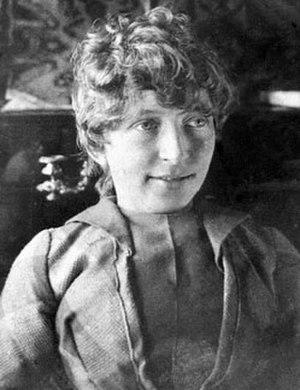
Ida Cecilie Thoresen Krog est une féministe norvégienne et la première femme du pays autorisée à étudier à l'université.